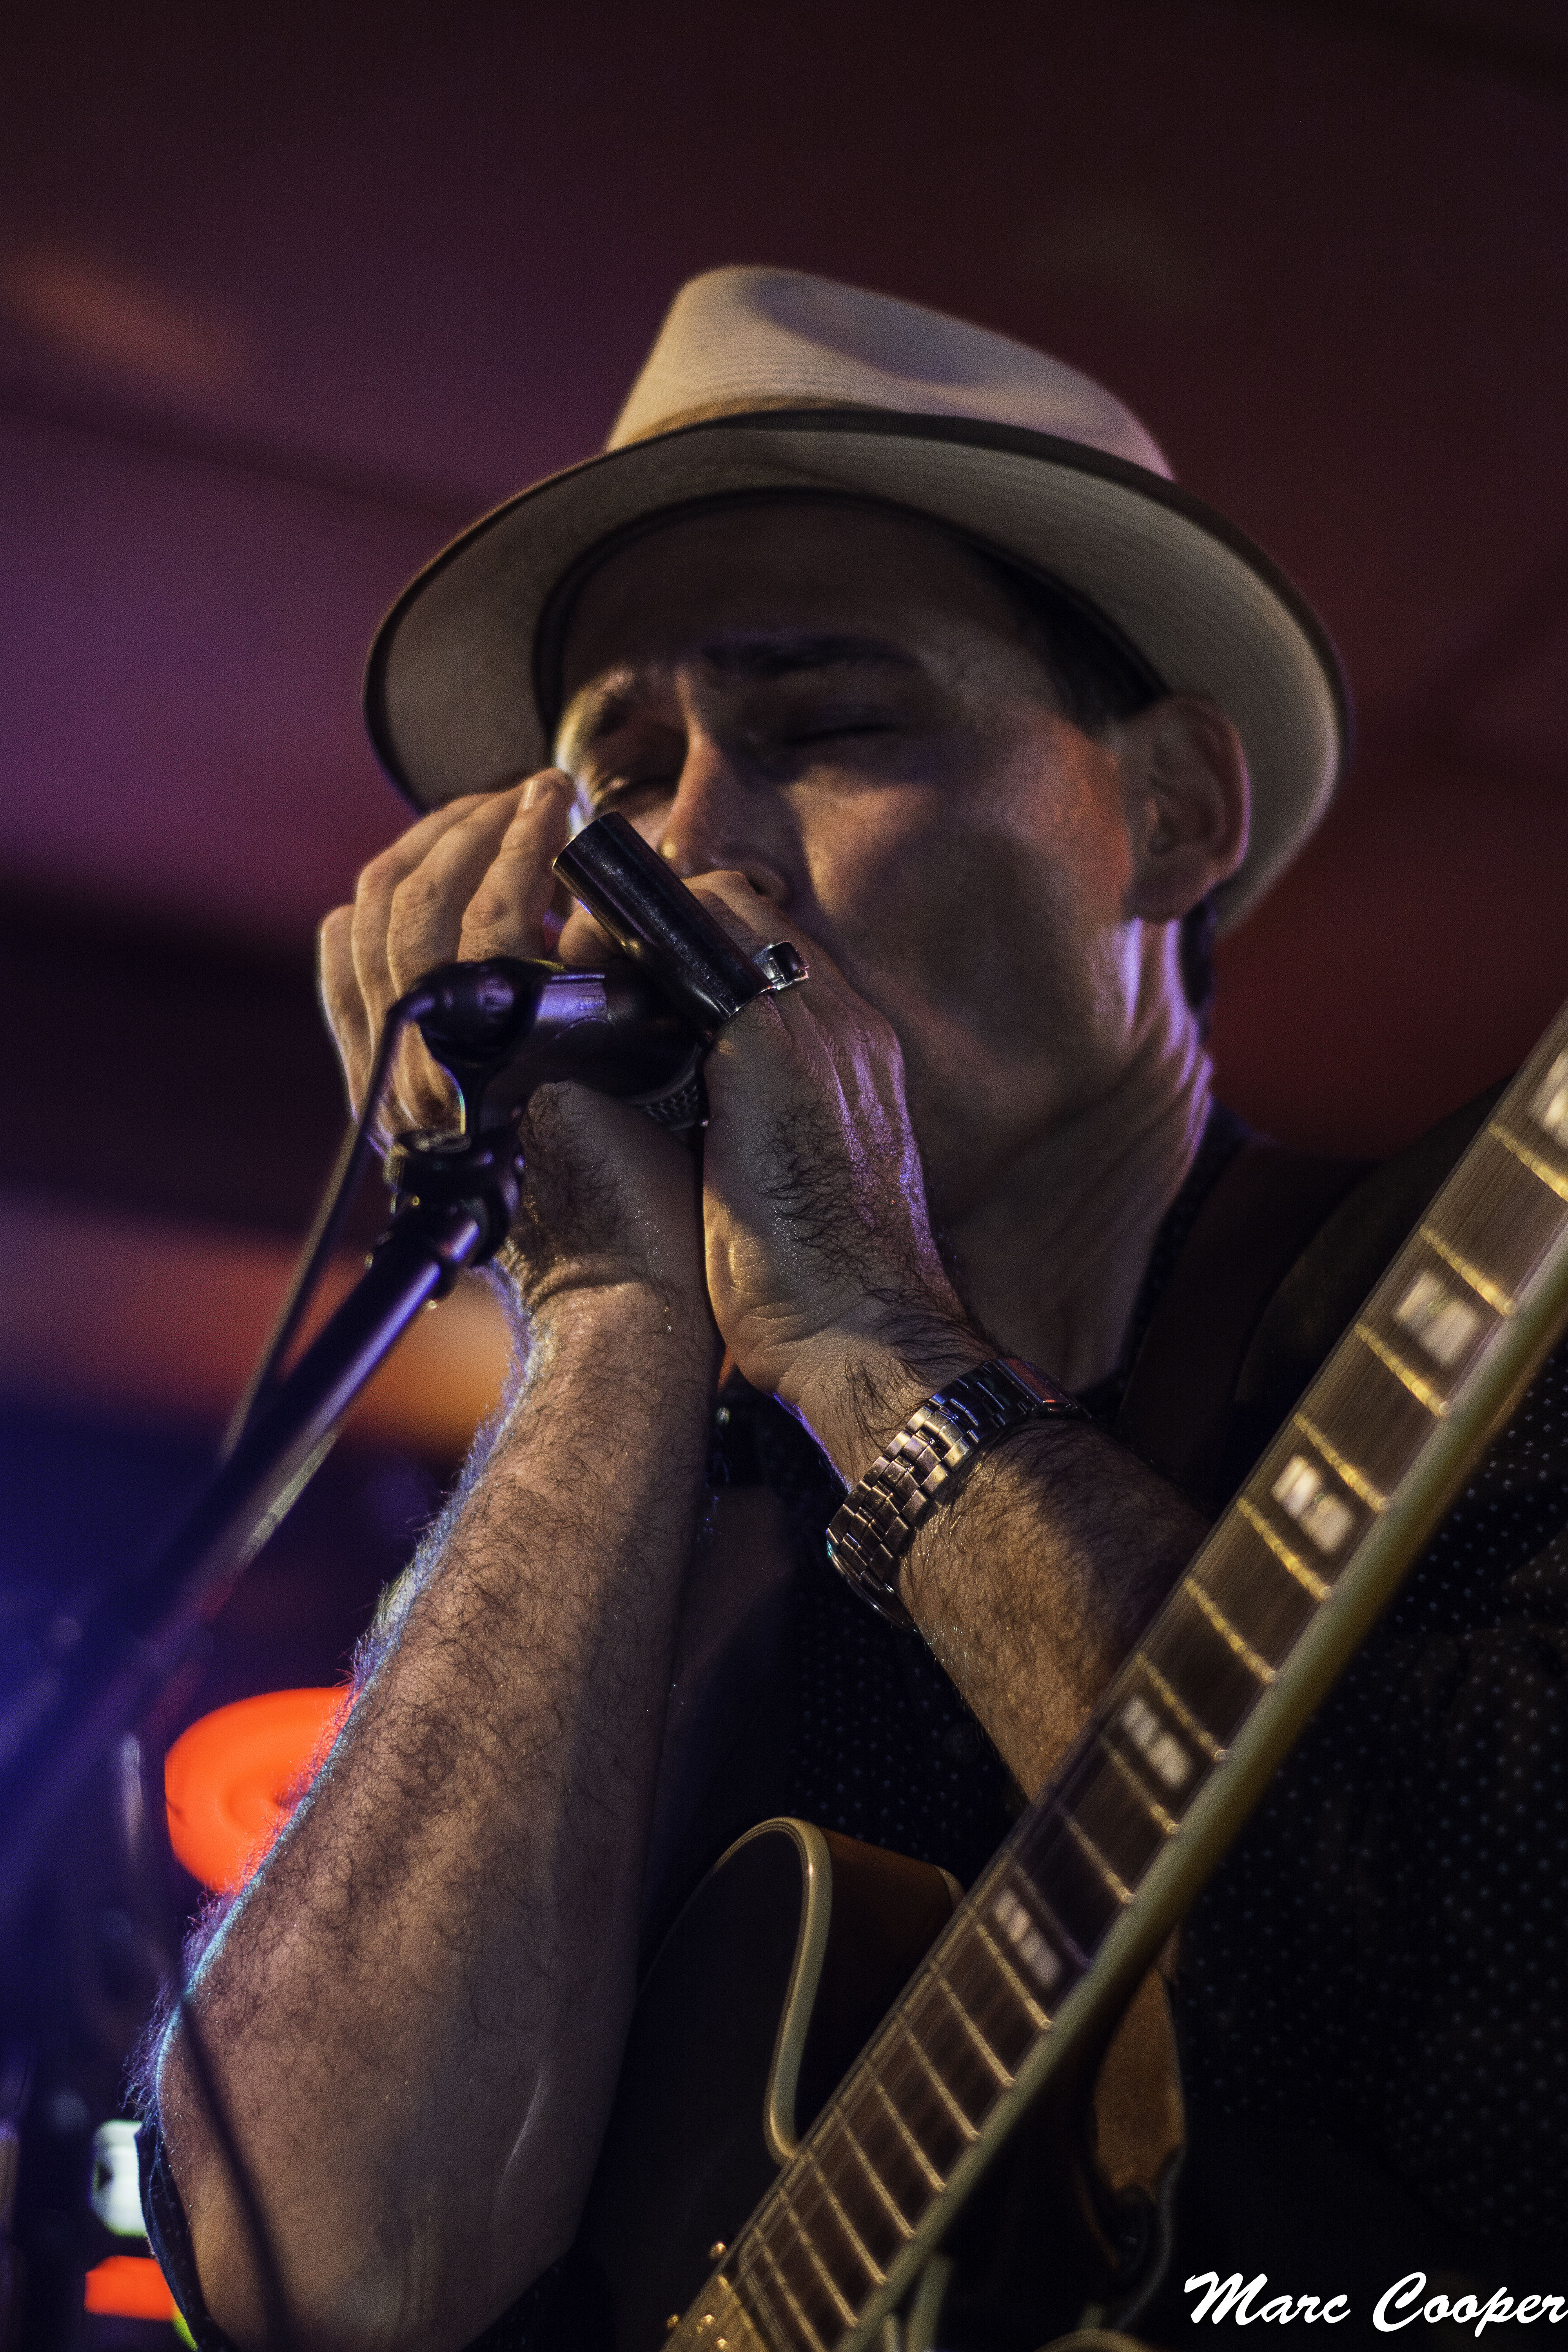
person, music, guitar, concert, musician, cool image, stage, performance, bassist, singing, guitarist, mauisugarmill, bluesmusican, i, bass guitar, entertainment, performing arts, singer songwriter